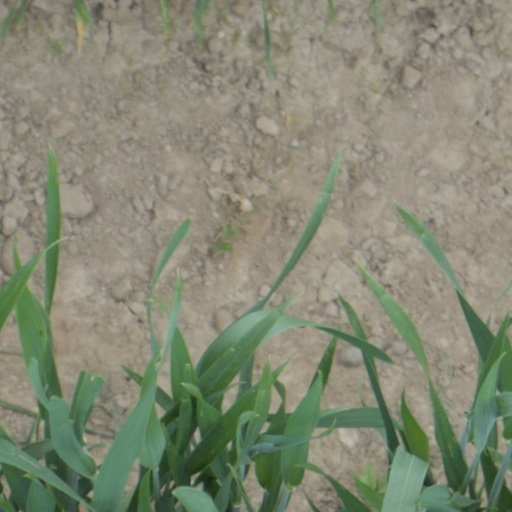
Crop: wheat